Sleeping Beauty (2011 film)

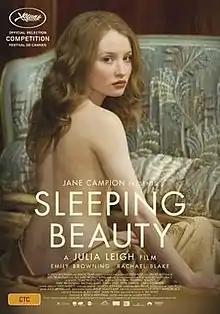
Theatrical release poster

Sleeping Beauty is a 2011 Australian erotic psychological horror drama written and directed by Julia Leigh in her directorial debut, and starring Emily Browning, Rachael Blake, Ewen Leslie, Peter Carroll, and Chris Haywood. The film follows Lucy, a young female university student who takes up a part-time high-paying job with a mysterious group that caters to rich men and women who like the company of nude sleeping young women. Lucy is required to sleep alongside paying customers and be absolutely submissive to their erotic desires, fulfilling their fantasies by voluntarily entering into physical unconsciousness.